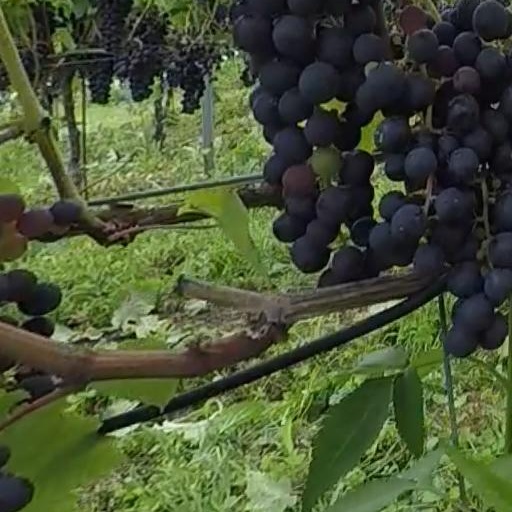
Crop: grape